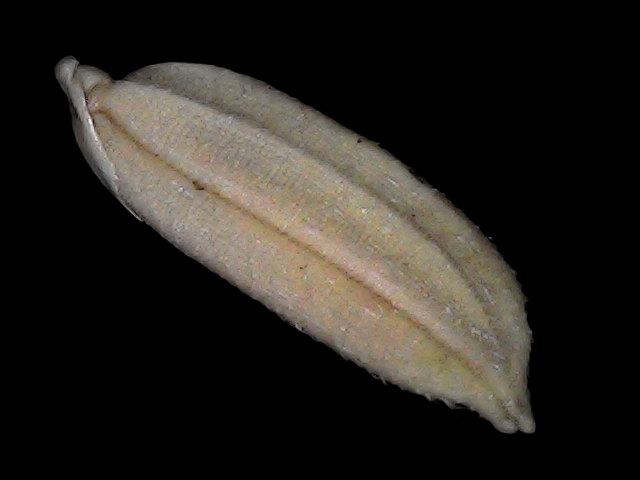
Rice variety: Br22